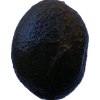
Label: black_avocado